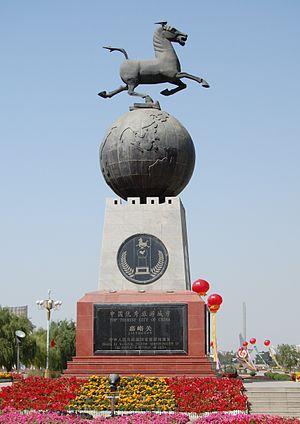
Le cheval est, en Chine, présent tant physiquement que dans l'art et les croyances, en particulier celles qui ont trait à l'astrologie. En 1985, la Chine détient le plus vaste cheptel équin au monde, soit 11 millions de chevaux. L'Empire est à l'origine de la poste à relais en Eurasie. Depuis les années 2000, l'équitation de sport et de loisir s'y développe, essentiellement à destination d'une clientèle aisée.